Alasdair Óg of Islay

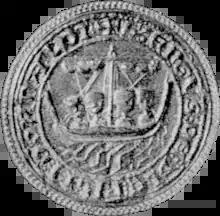
The seal of Alasdair Óg's father, Aonghus Mór.

Alasdair Óg next appears on record in about 1284/1285/1286, when he confirmed his father's grant of the church of St Ciarán to the Cistercian monastery of Paisley. The witness lists of Clann Somhairle charters spanning the thirteenth century reveal that, as time wore on, the kindred increasingly surrounded itself with men drawn from a Scottish background as opposed to that of men mainly of a Hebridean milieu. In fact, Alasdair Óg's transaction with the Cistercians marks the first record of Robert Bruce VII, a future King of Scotland.